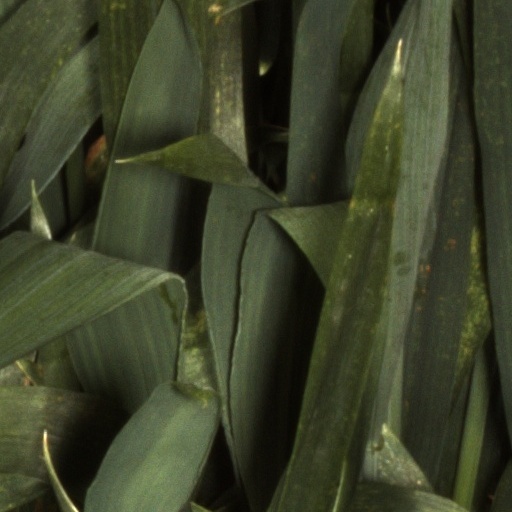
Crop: wheat